Fireteam

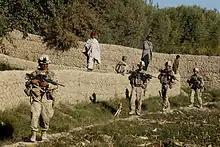
US marines on patrol in Afghanistan, 2009; their numbers and equipment correspond to a United States Marine Corps fireteam (left to right: M4 carbine, M16A4 rifle with M203, M16A4 rifle, M249).

The United States Marine Corps doctrine dictates that any active fireteam will include at least one 2-man gunnery-team and summarizes its fireteam organization with the mnemonic "ready-team-fire-assist", the following being the arrangement of the fireteam when in a column: